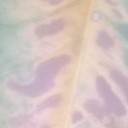
Label: Leaf_rust